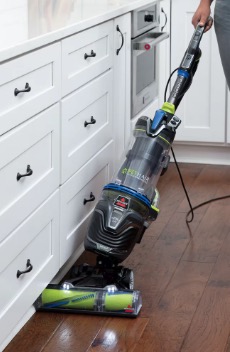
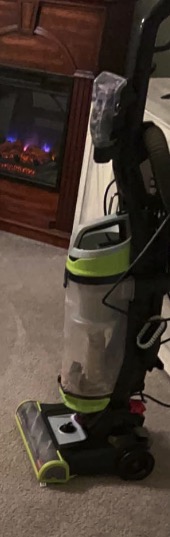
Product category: items_vacuum
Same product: no